Kalyana Agathigal

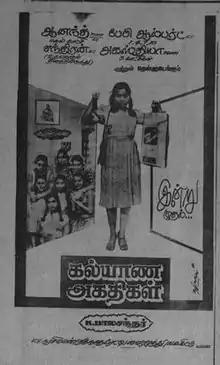
Theatrical release poster

Kalyana Agathigal is a 1985 Indian Tamil-language film directed by K. Balachander. The film stars Saritha and was released on 13 April 1985. The film marked the acting debut of Nassar.